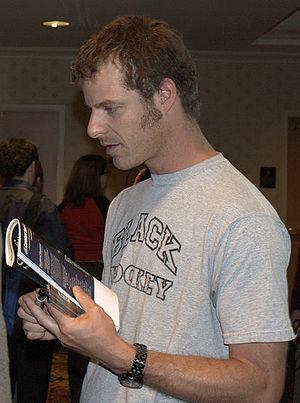
Piégé dans le placard est le douzième épisode de la neuvième saison de la série animée South Park, ainsi que le 137ᵉ épisode de l'émission.